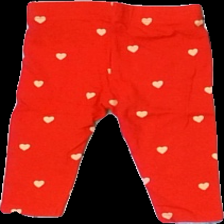
View: back
Type: Tights
Category: Children
Brand: Not in the list
Brand text on label: åhléns
Colors: Pink, Red
Material: 100% cotton
Pattern: Other
Cut: Regular
Size: 68
Season: All
Damage location: bottom center
Damage 2 location: middle right
Damage 3 location: top center
Price range: 50-100
Recommended usage: Reuse
Description: röda tights med hjärtan på